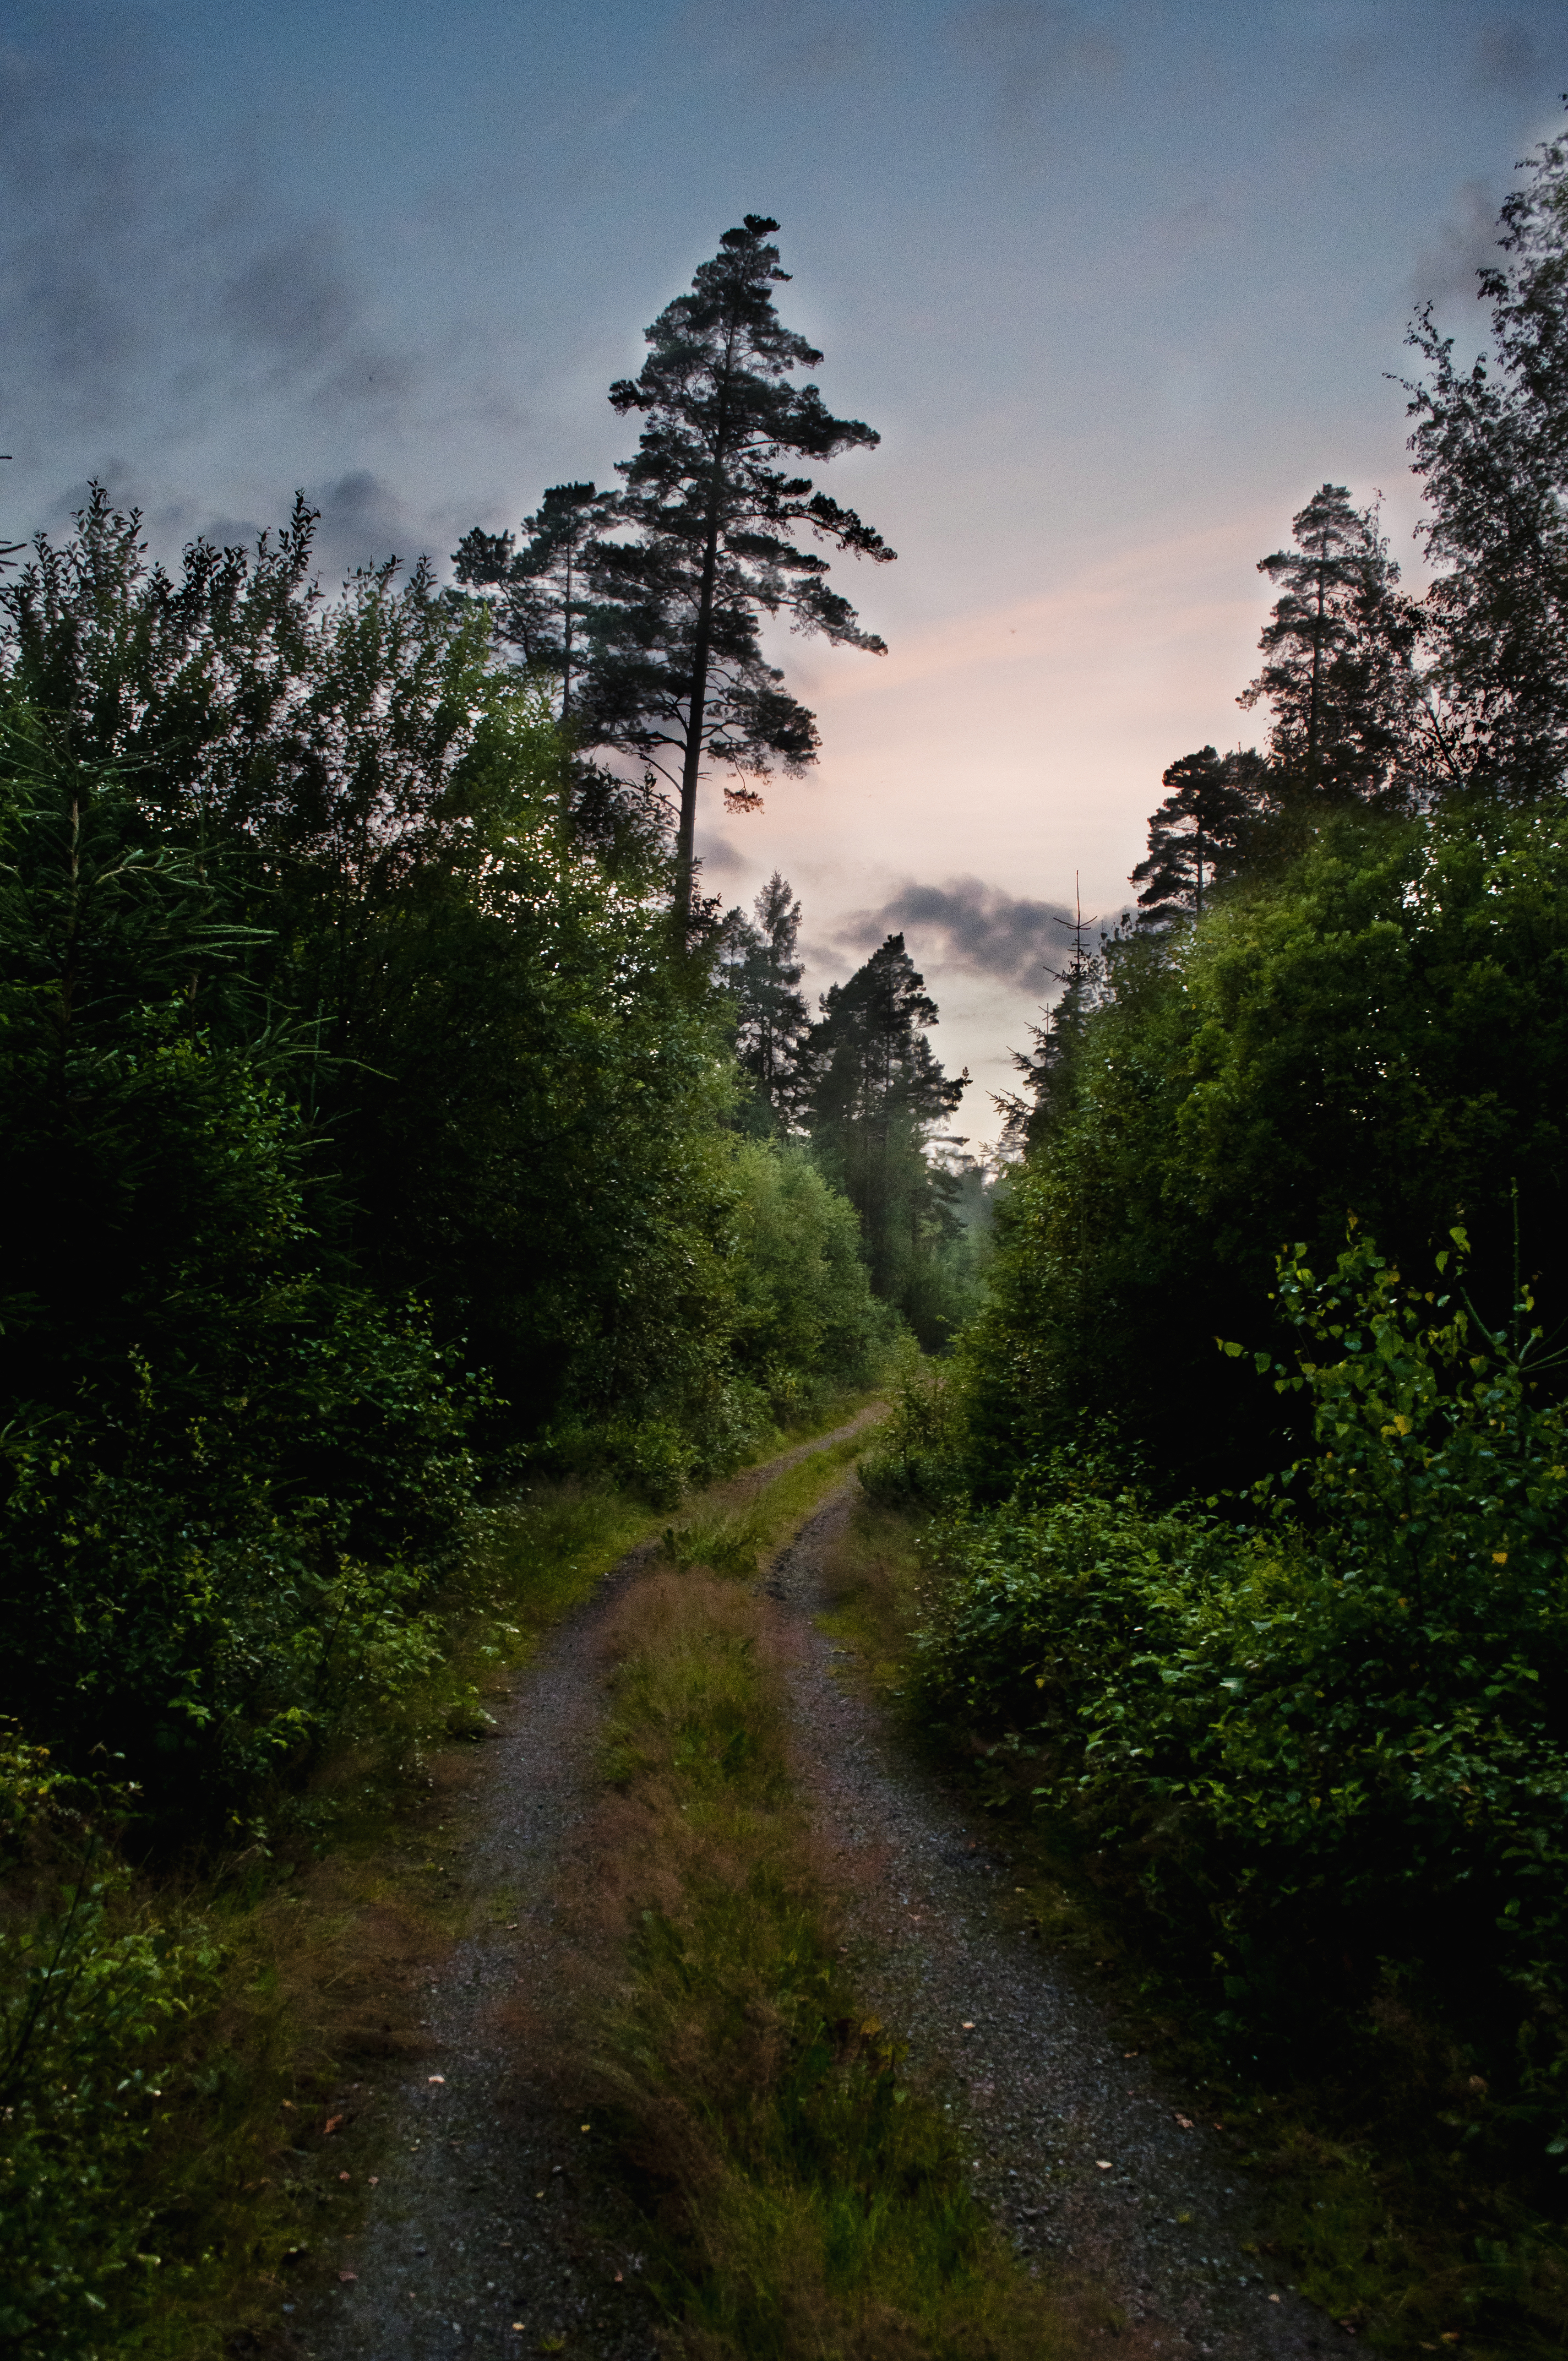
landscape, tree, nature, forest, grass, wilderness, mountain, cloud, plant, sky, sunset, mist, trail, night, sunlight, morning, leaf, hill, flower, dusk, dslr, jungle, autumn, nikon, south, sweden, photoshop, forrest, woodland, habitat, scandinavia, d5000, skog, rural area, sm land, j nk ping, bor s, l n, gislaved, rockpaper, tranemo, natural environment, atmospheric phenomenon, woody plant